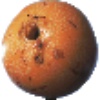
Label: Granadilla 1